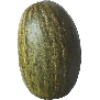
Label: Melon Piel de Sapo 1